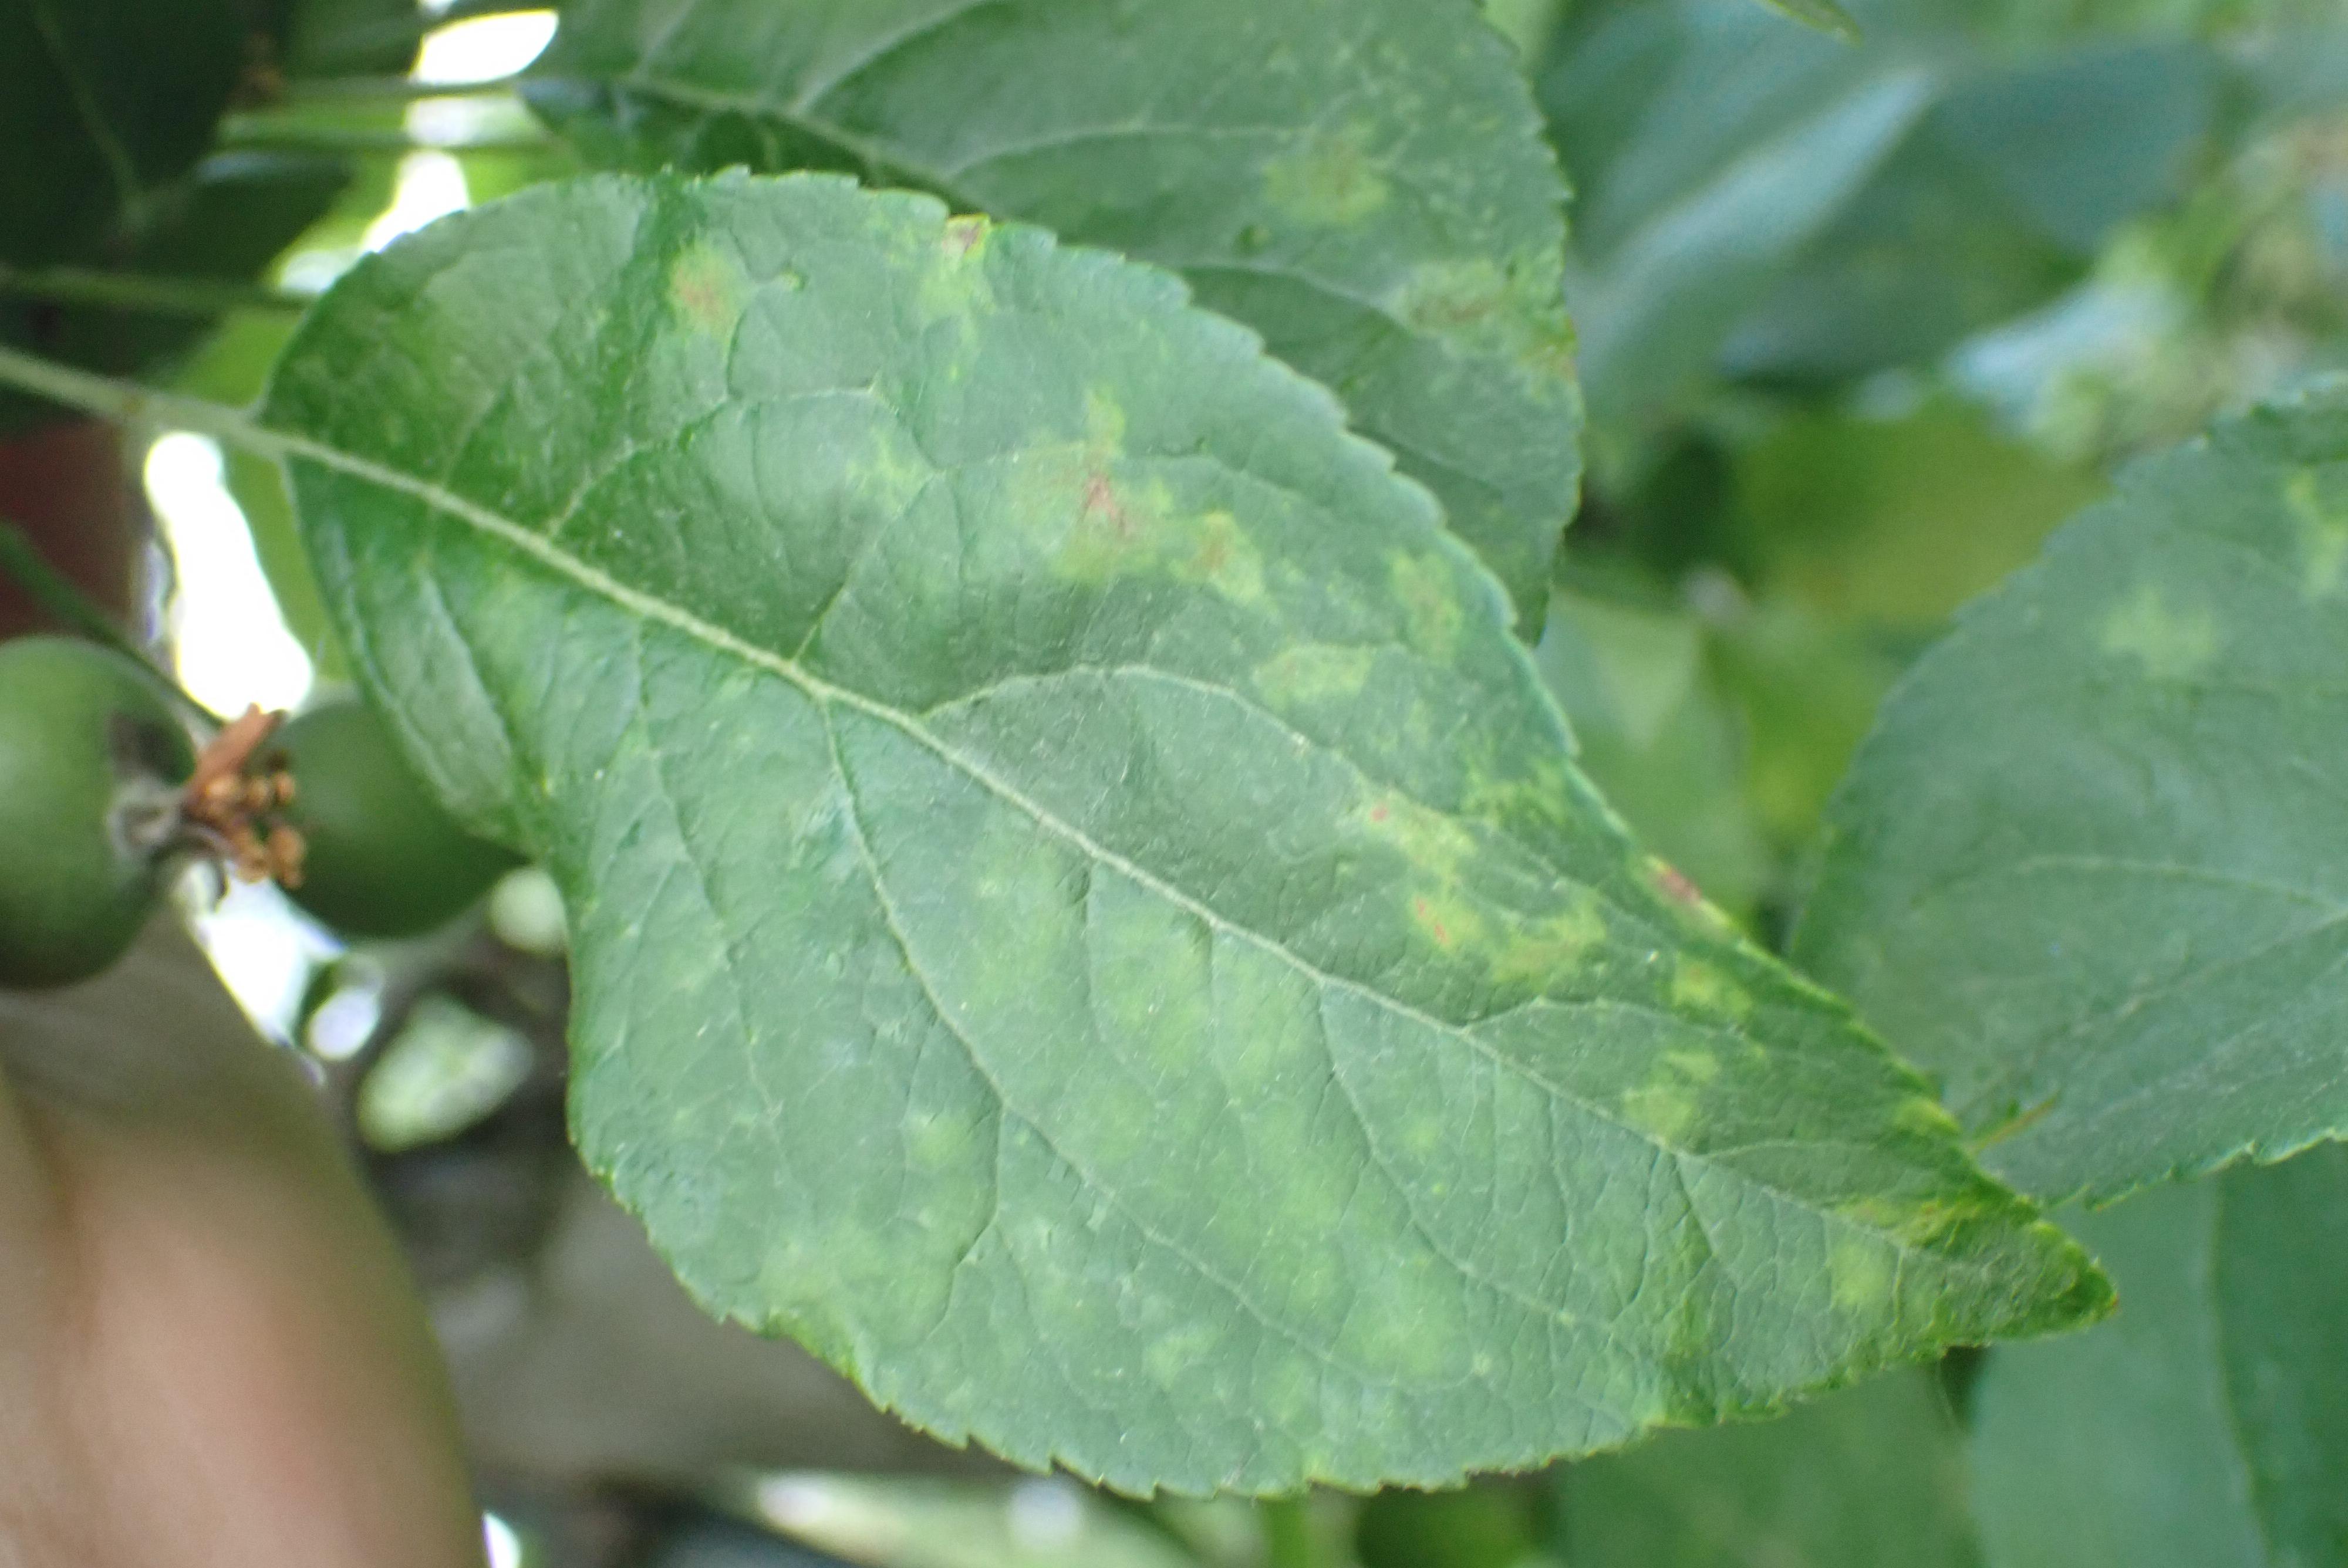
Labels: scab